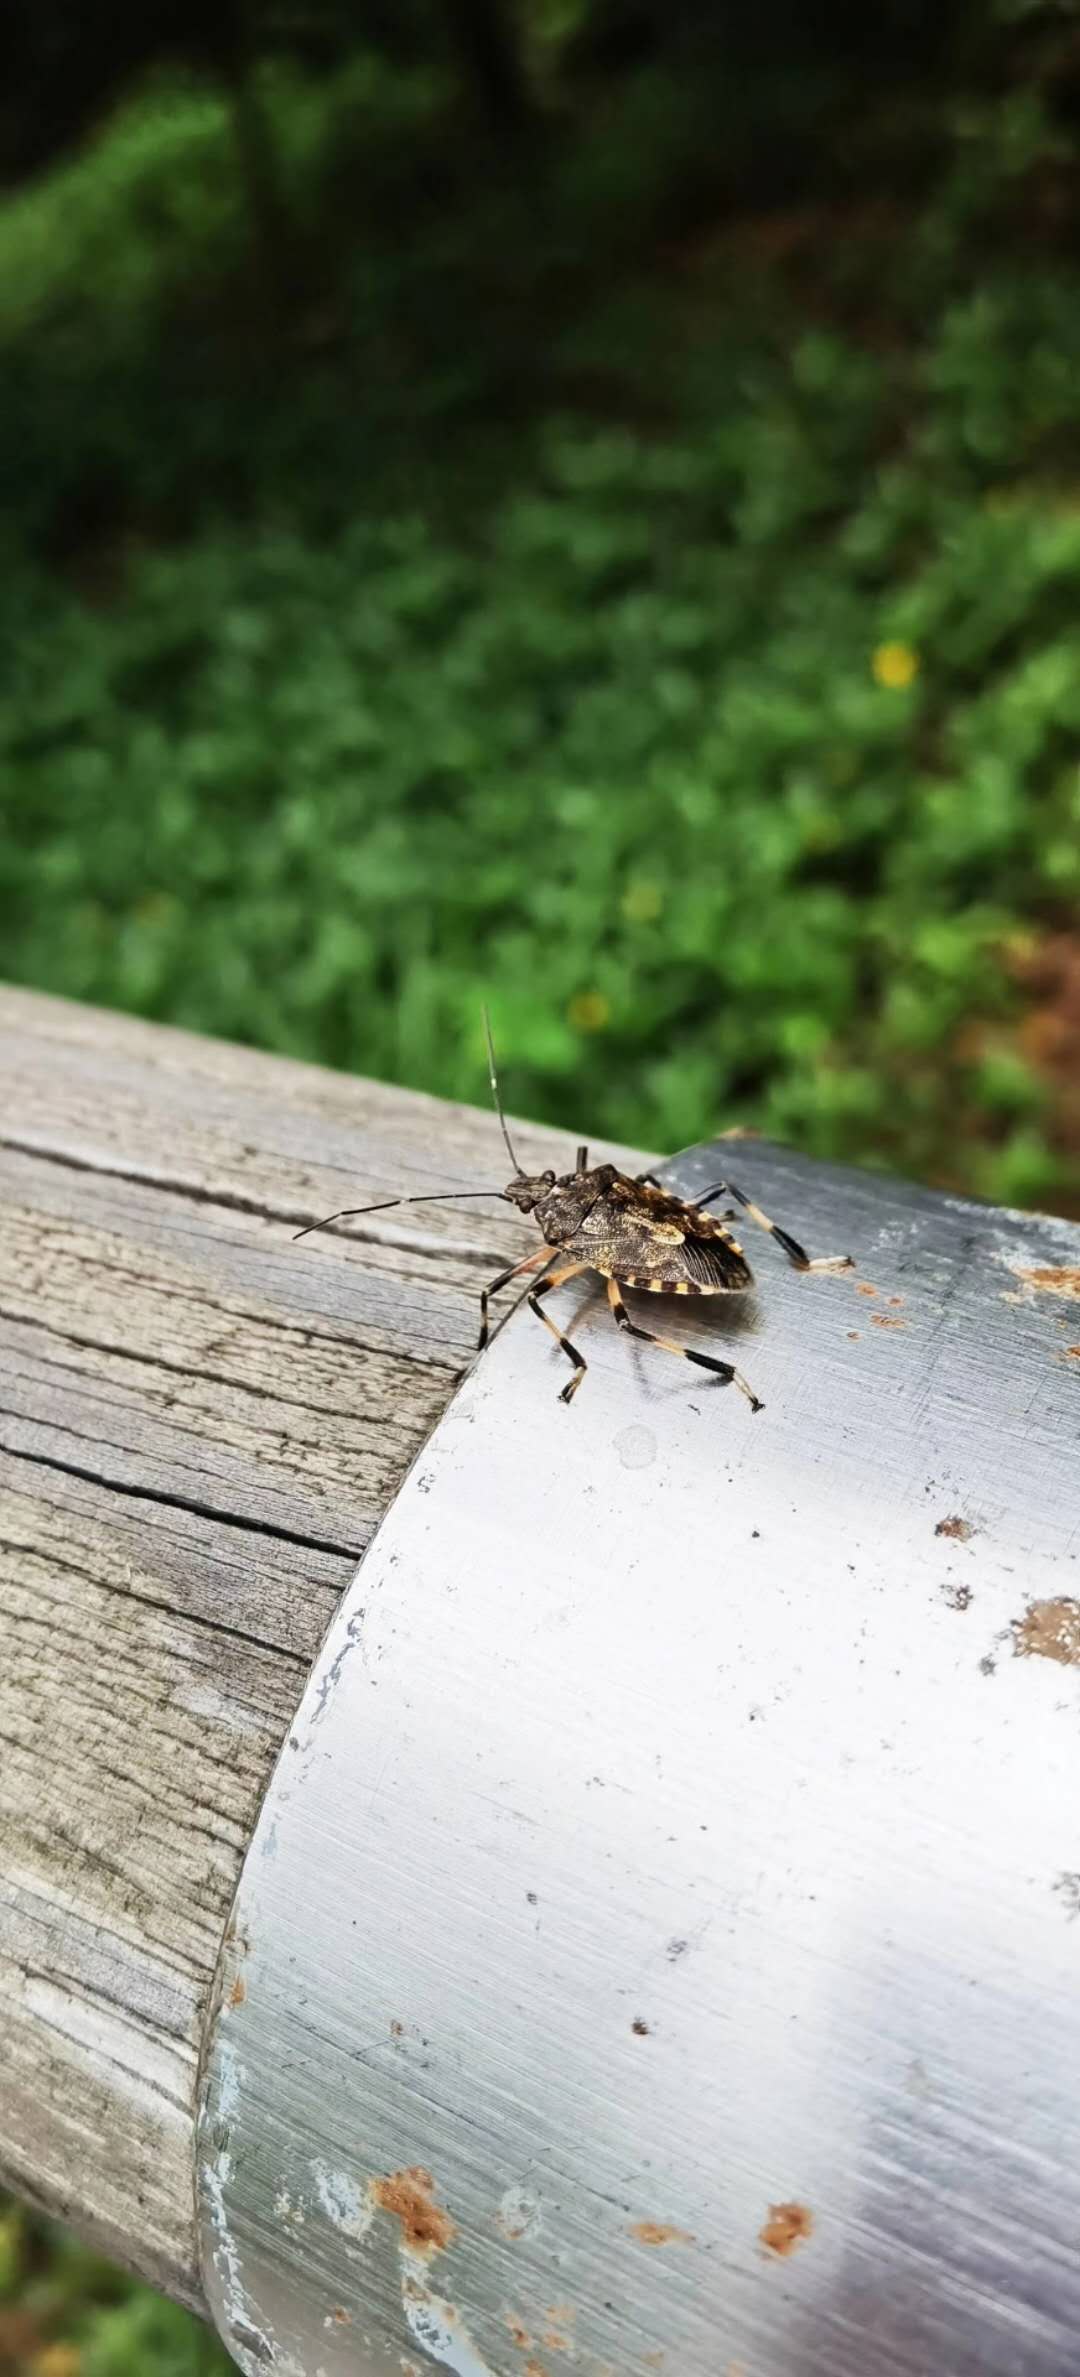
insect, nature life, pest, leaf, wood, organism, invertebrate, grass, net winged insects, bug, plant, membrane winged insect, macro photography